Republic XF-91 Thunderceptor

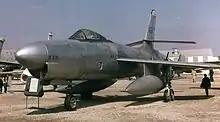
XF-91 Thunderceptor, s/n "46-680" on display

The surviving prototype, 46–0680, is exhibited in the Research & Development Gallery at the National Museum of the United States Air Force at Wright-Patterson AFB in Dayton, Ohio.